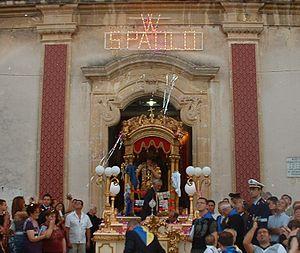
L'ancienne province de Syracuse devenue Libre consortium municipal est une province italienne de Sicile dont la capitale est Syracuse. La province compte 404 271 habitants et a une superficie de 2 109 km². Elle a une densité de 189 hab./km². Elle a des frontières avec la province de Catane au nord-ouest et avec la province de Raguse à l'ouest. Elle est bordée par les mers Ionienne et Méditerranée.